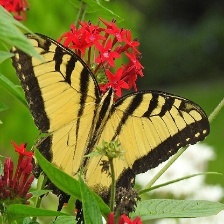
Species: YELLOW SWALLOW TAIL